Marilyn Jorgenson Reece

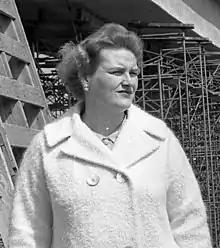
Reece in 1964

Marilyn Jorgenson Reece (September 8, 1926 – May 15, 2004) was an American civil engineer, and the first woman to be licensed as a civil engineer by the state of California. She designed an innovative interchange in the 1960s that handled fast moving traffic in Los Angeles. The interchange is now named after her.